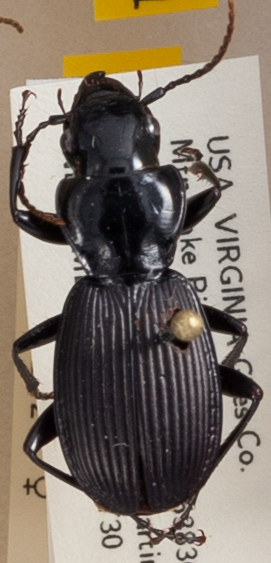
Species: Pterostichus moestus
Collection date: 2019-07-30
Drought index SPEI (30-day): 0.42
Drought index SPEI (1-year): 2.09
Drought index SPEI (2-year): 2.09